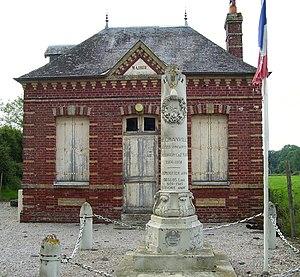
Ancienne mairie et monument aux morts de Hecmanville (Eure, 27), France.
Hecmanville est une commune française située dans le département de l'Eure en région Normandie.